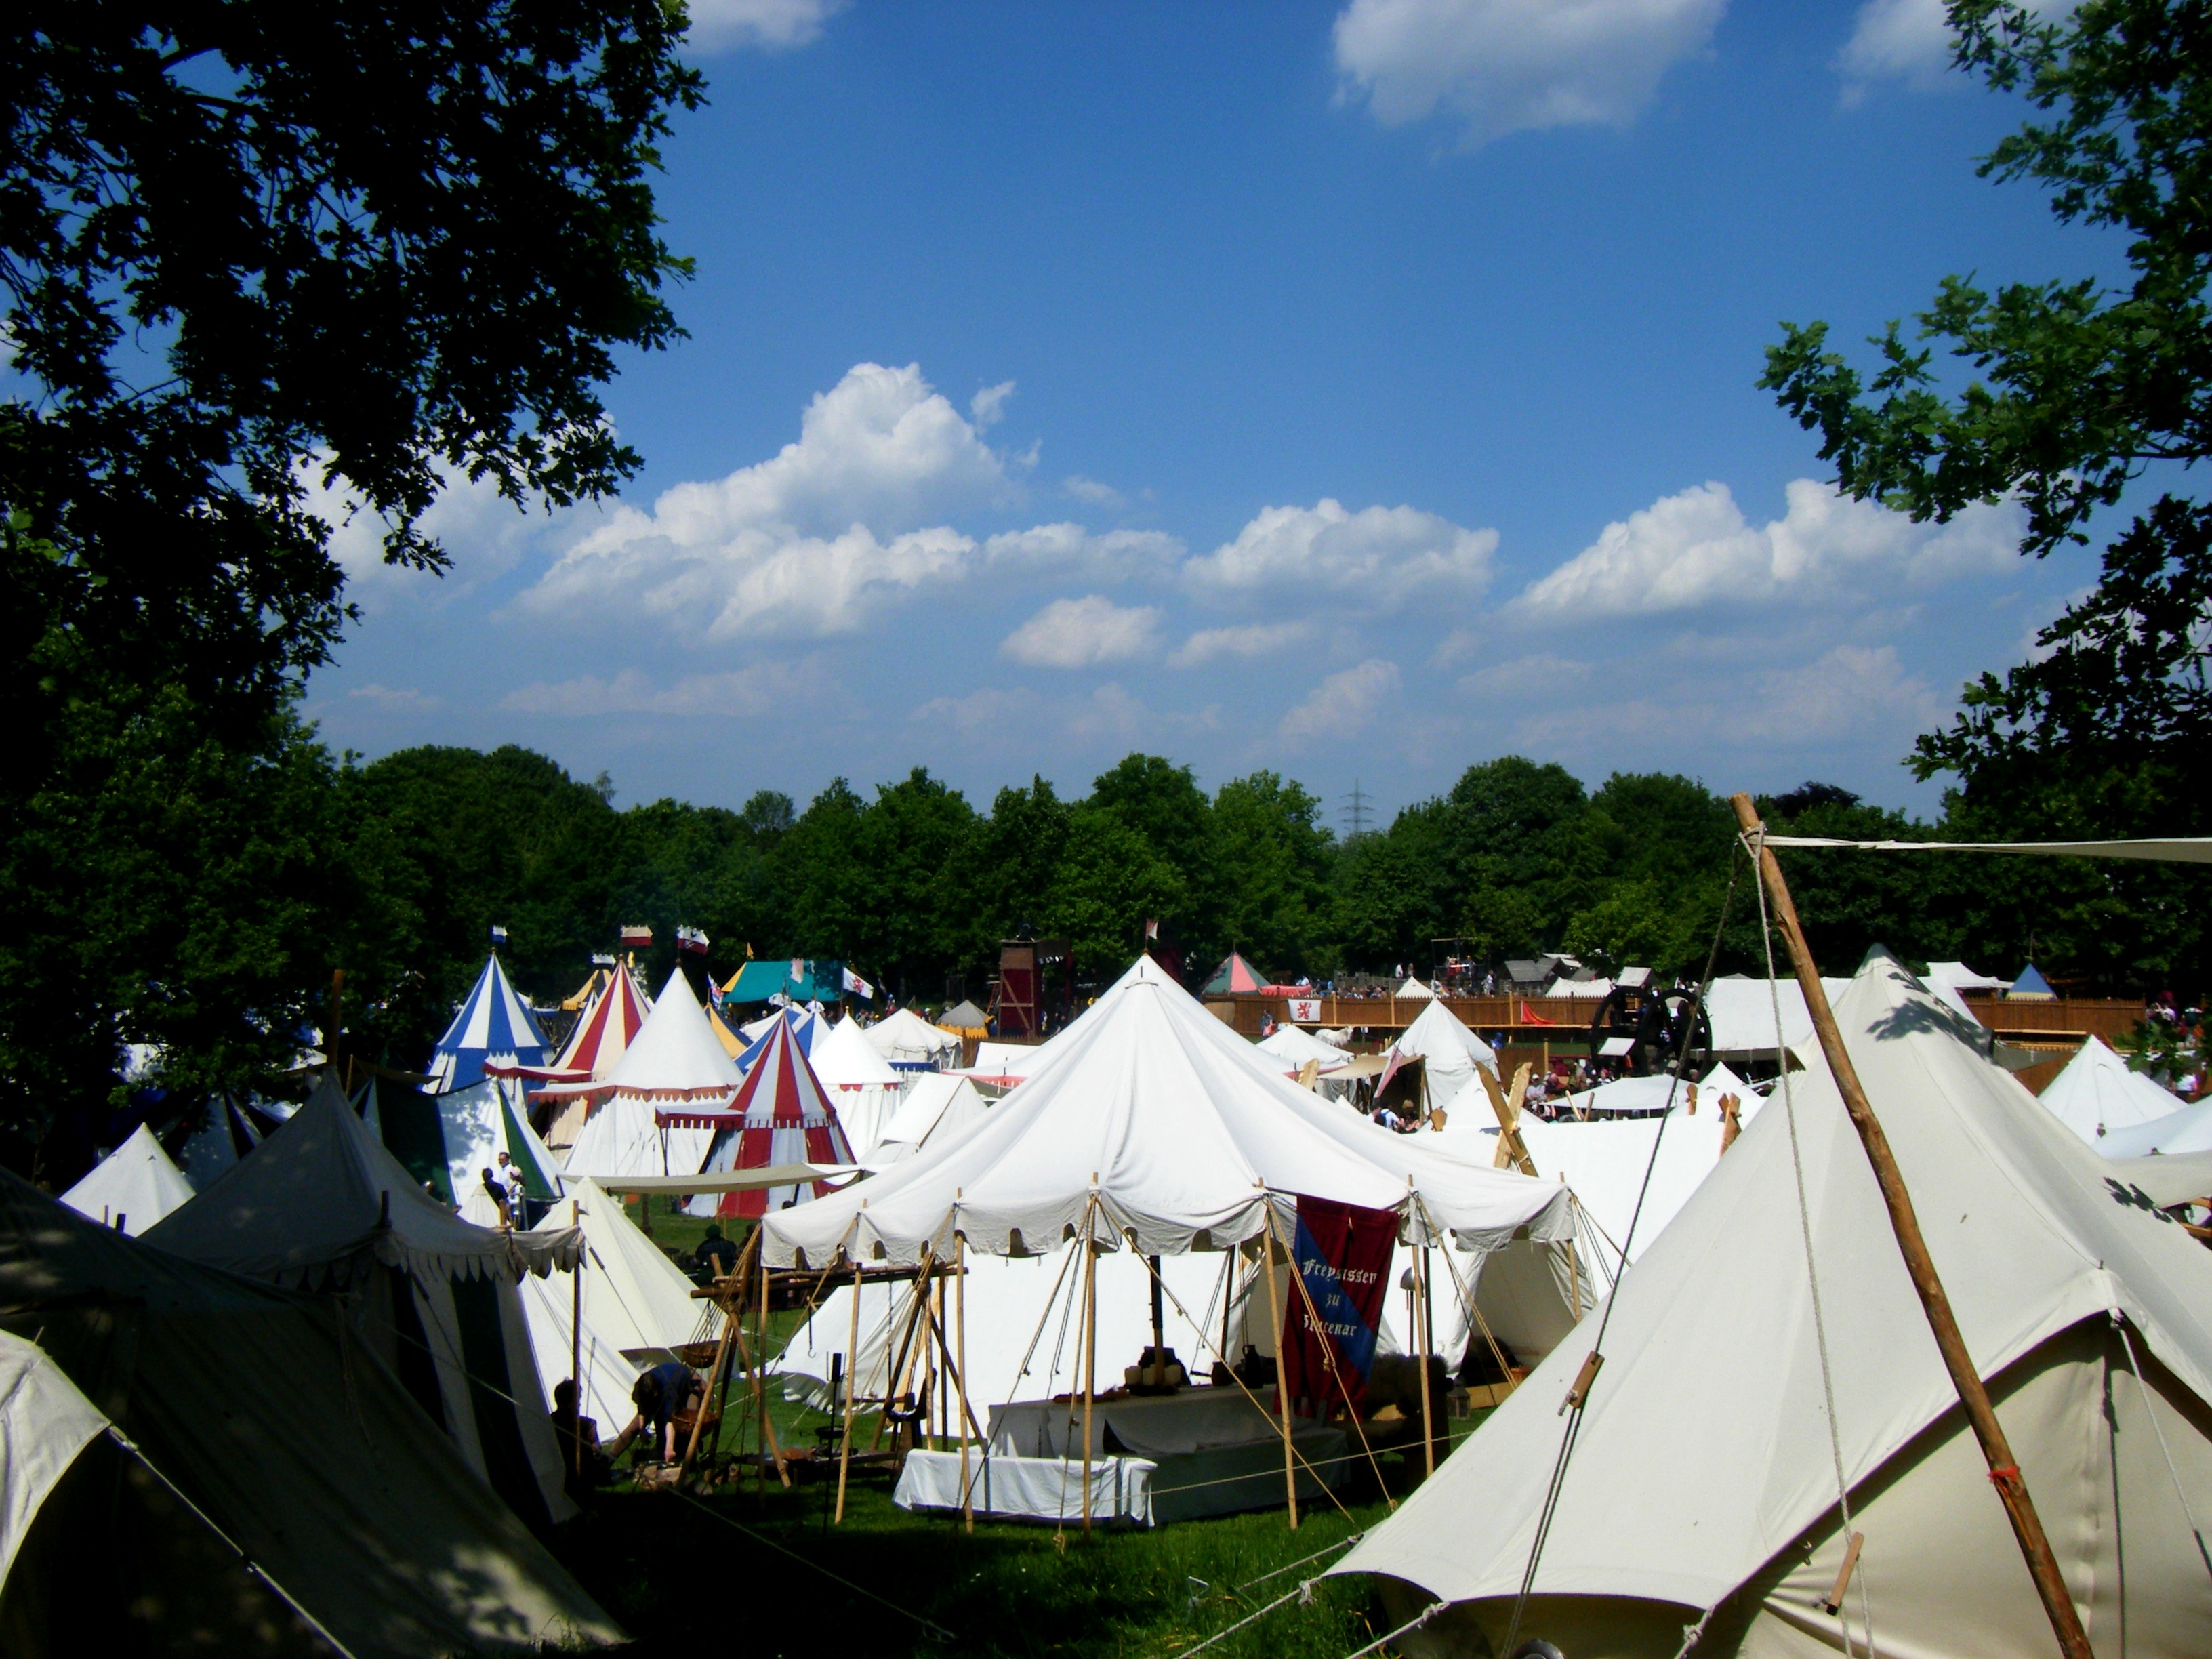
tree, water, plant, sky, vacation, recreation, park, nostalgia, camping, tourism, leisure, tent, stock, event, tents, historically, middle ages, medieval market, tent city